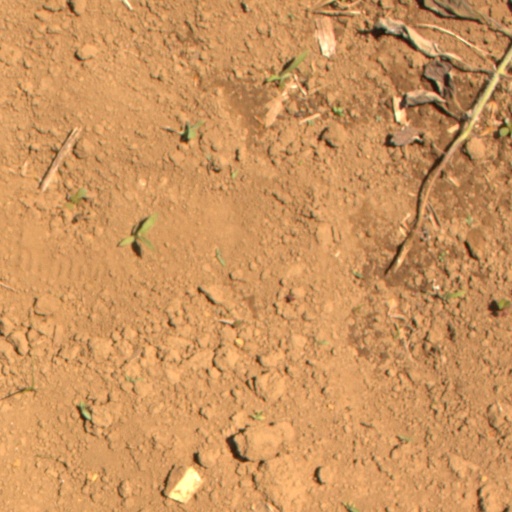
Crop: Jerusalem artichoke